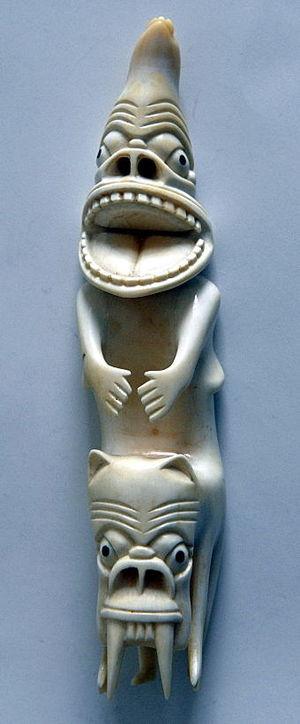
Un tupilak est, dans la mythologie inuite, un être maléfique créé par l'homme.